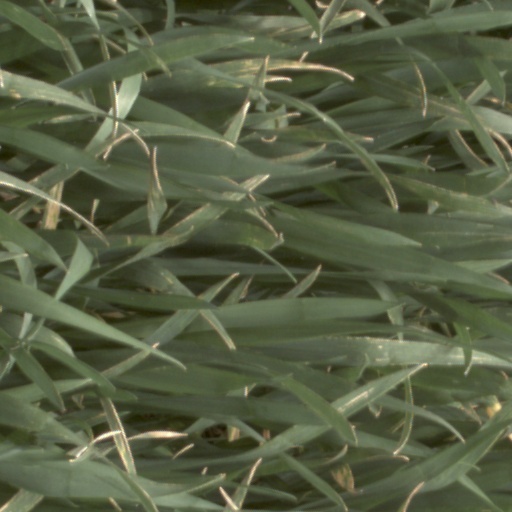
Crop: wheat